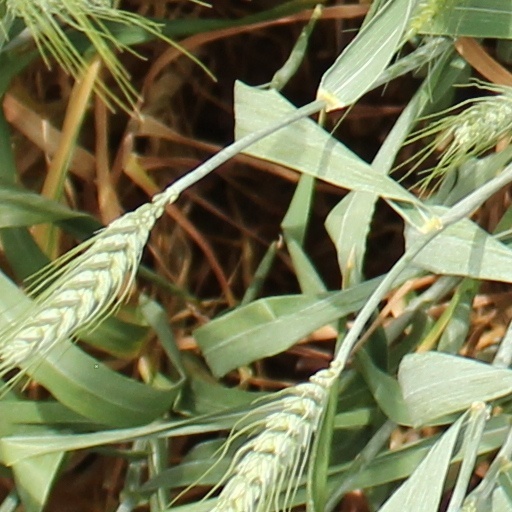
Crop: wheat